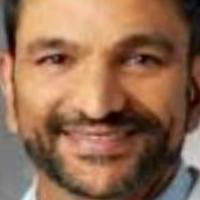
Age group: age 41-55